Samsung Galaxy J7 (2017)

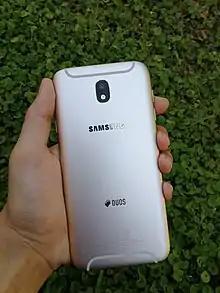

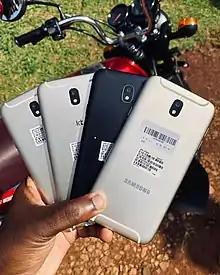

The J7 is powered by an Exynos 7870 SoC including a 1.6 GHz octa-core ARM Cortex-A53 CPU, a Mali-T830MP1 GPU and 3 GB of RAM. It ships with either 16, 32 or 64 GB of internal storage which is expandable up to 256 GB with microSD card. The phone also introduces the 2nd J series phone (after the J5 (2017) to have a fingerprint sensor and Samsung Pay.